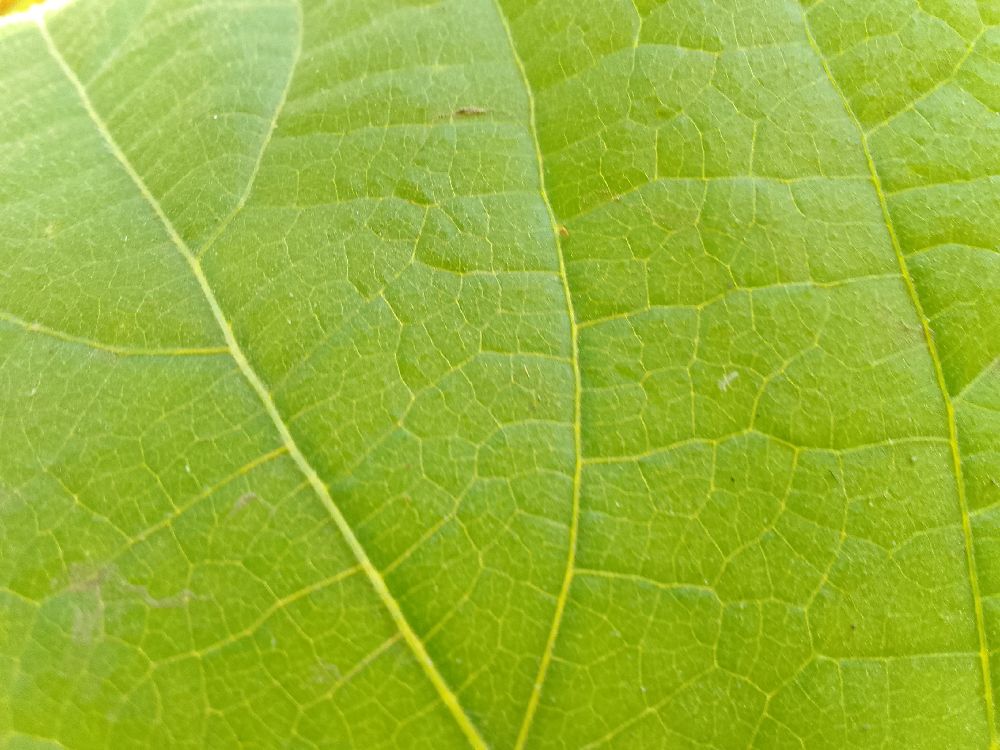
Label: healthy